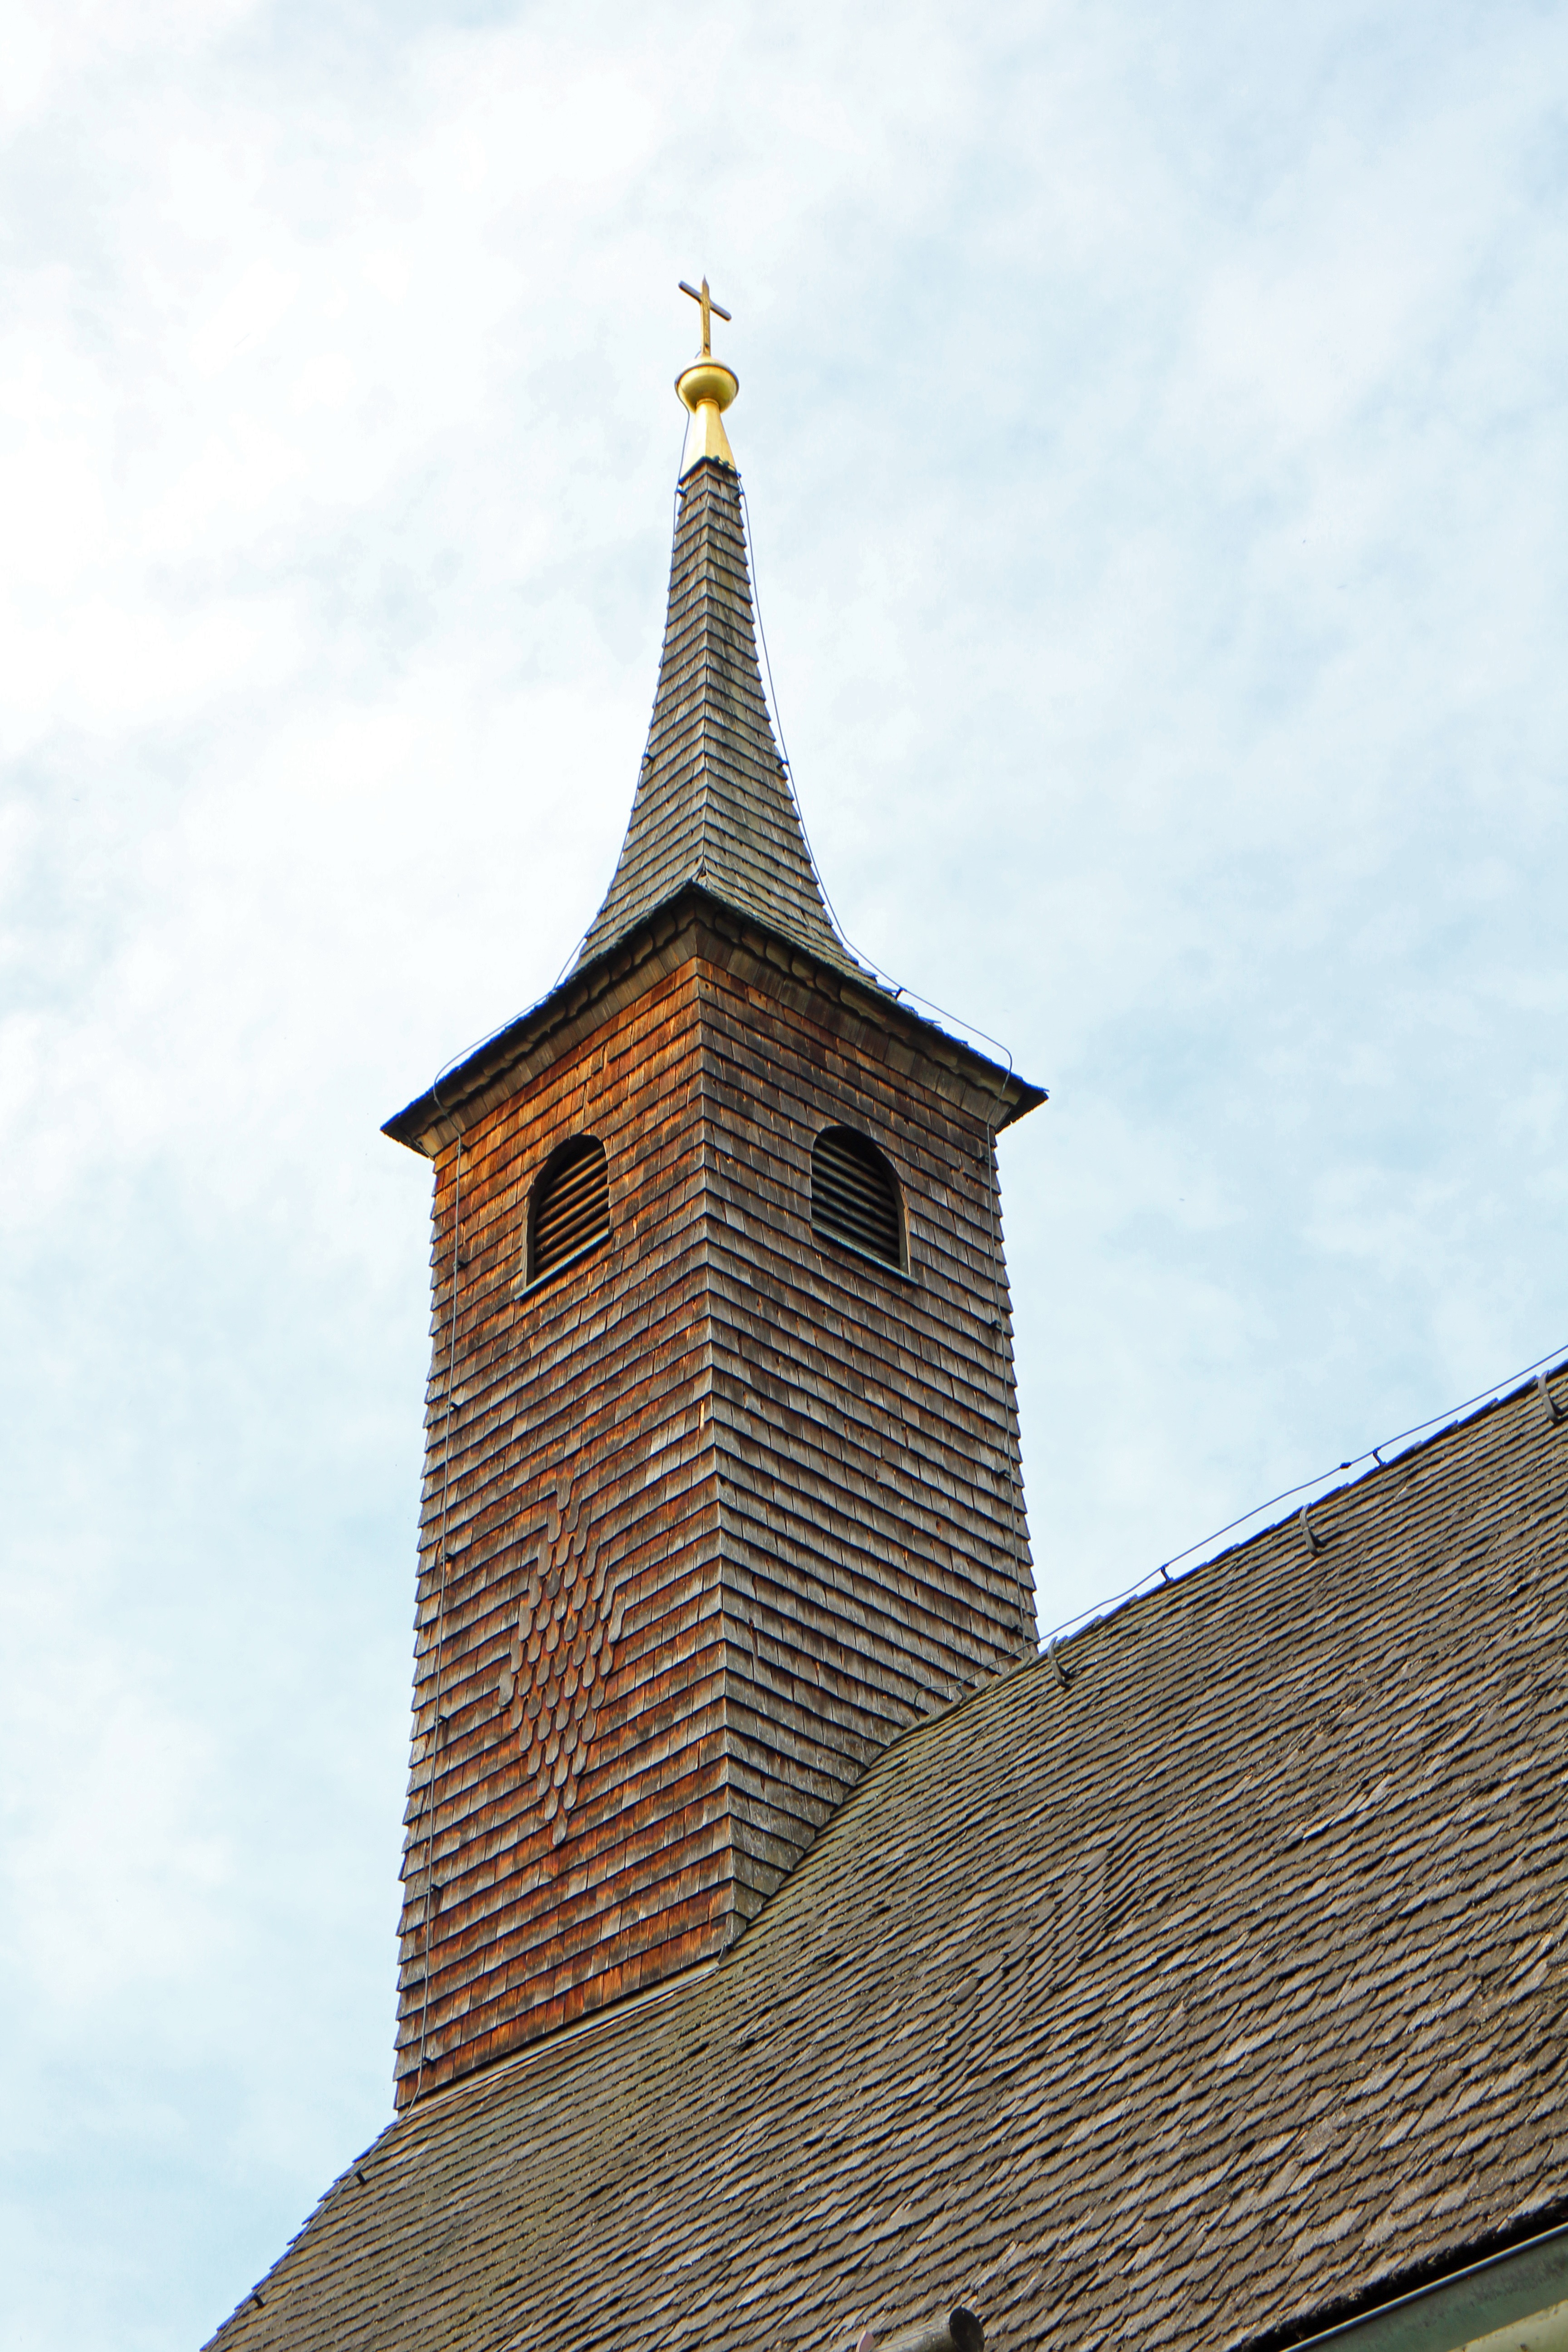
architecture, tower, landmark, church, chapel, place of worship, clock tower, bell tower, shingle, spire, steeple, bavaria, wood shingles